Lists of awards

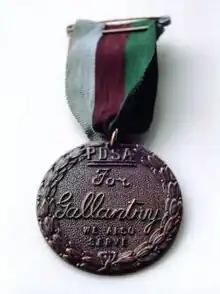
The Dickin Medal of the People's Dispensary for Sick Animals

Lists of awards cover awards given in various fields, including arts and entertainment, sports and hobbies, the humanities, science and technology, business, and service to society.